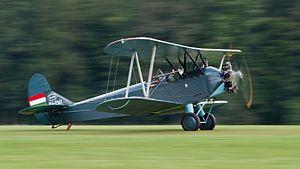
Le Polikarpov Po-2 ou UT-2 est un biplan conçu pour l'entraînement et le travail agricole, produit en URSS, de 1928 jusqu'aux années 1950. Simple à produire et à entretenir, plus de 20 000 exemplaires furent assemblés. En vol, il se montra très fiable et pardonnait la plupart des erreurs de pilotage. Bien que dépassé bien avant la Seconde Guerre mondiale, il fut néanmoins utilisé comme avion de harcèlement de nuit et pour le transport léger durant tout le conflit, puis en Corée. Du fait de son emploi comme avion agricole, les soviétiques le surnommèrent Кукурузник, terme dérivé de кукуруза.